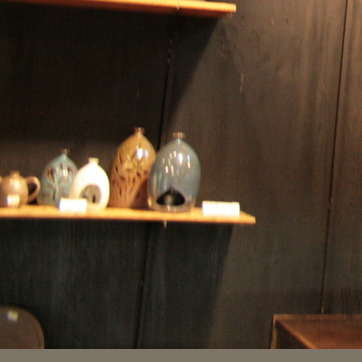
Material: ceramic